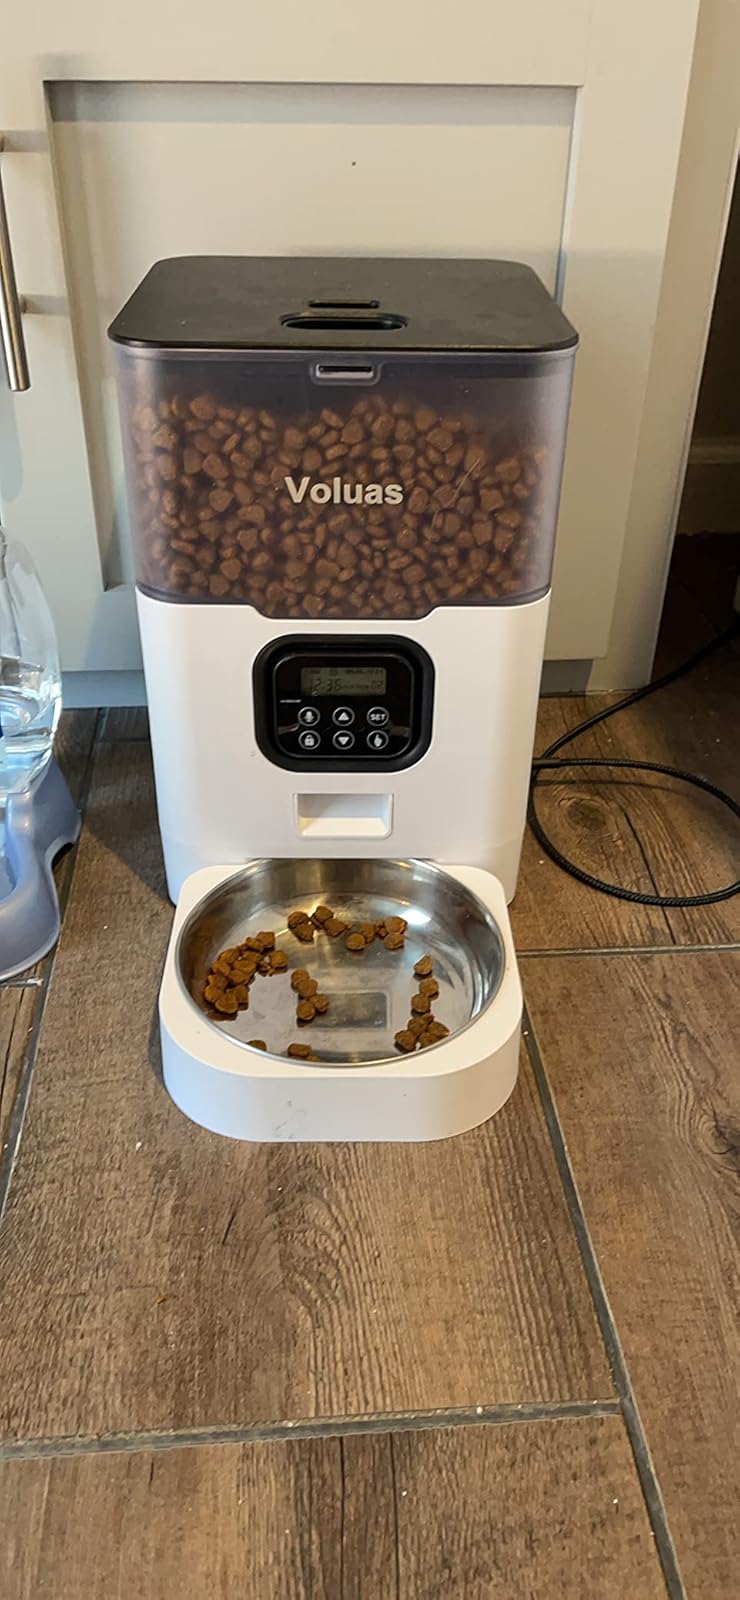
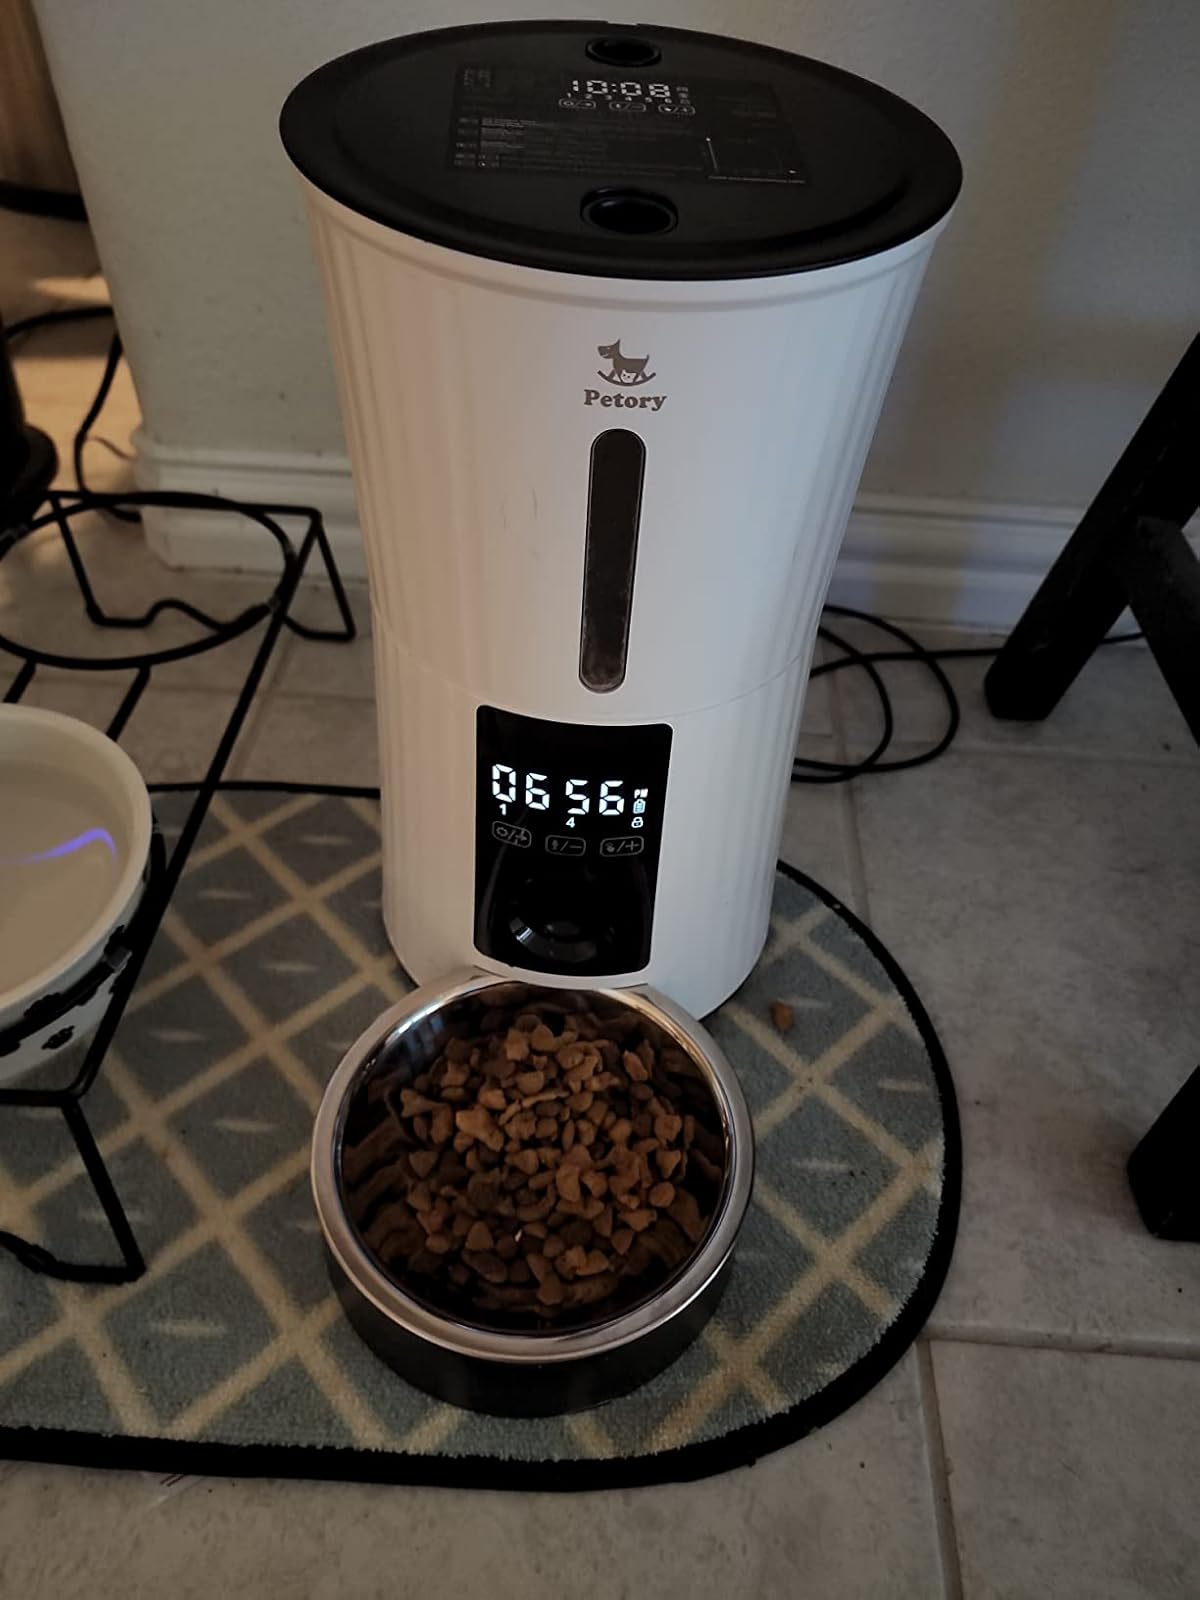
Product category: items_feeder
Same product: no